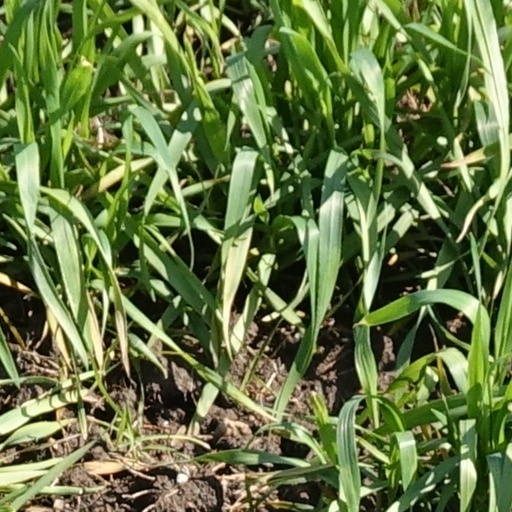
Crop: wheat